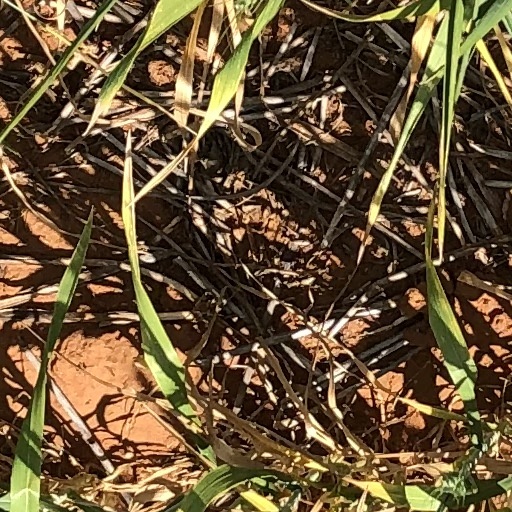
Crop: wheat